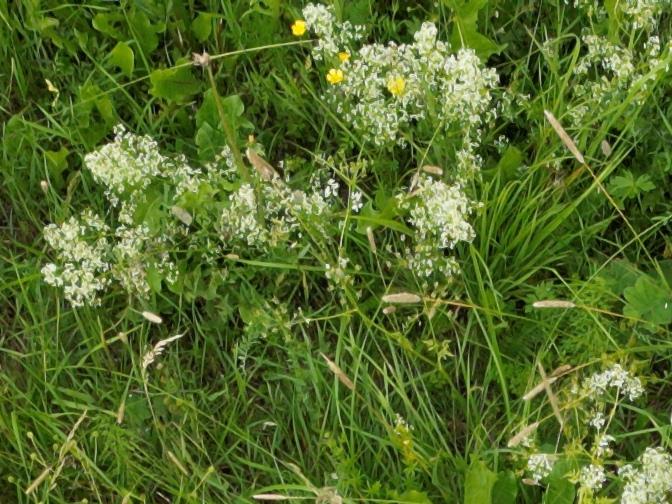
Flowers visible: yarrow flowers, yarrow flowers, yarrow flowers, yarrow flowers, yarrow flowers, yarrow flowers, yarrow flowers, yarrow flowers, yarrow flowers